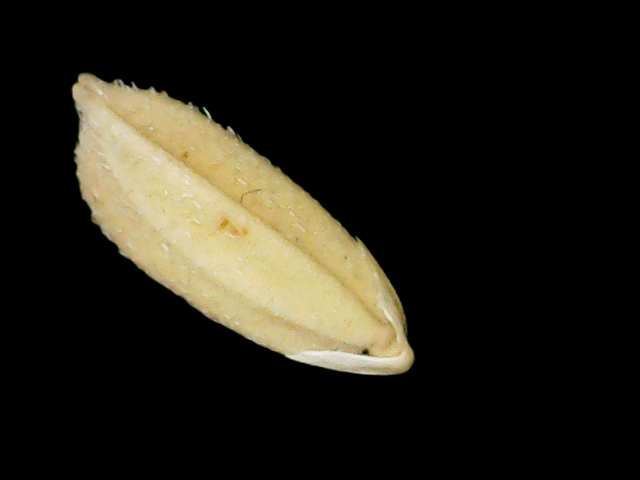
Rice variety: Bd33